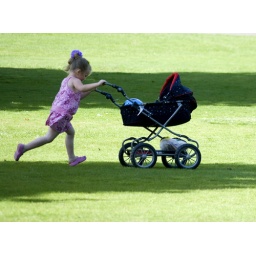
A young girl runs across the grass with her pram in Walton Hall Gardens Warrington.